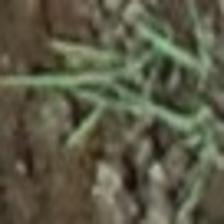
Label: clustered